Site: brandenburg
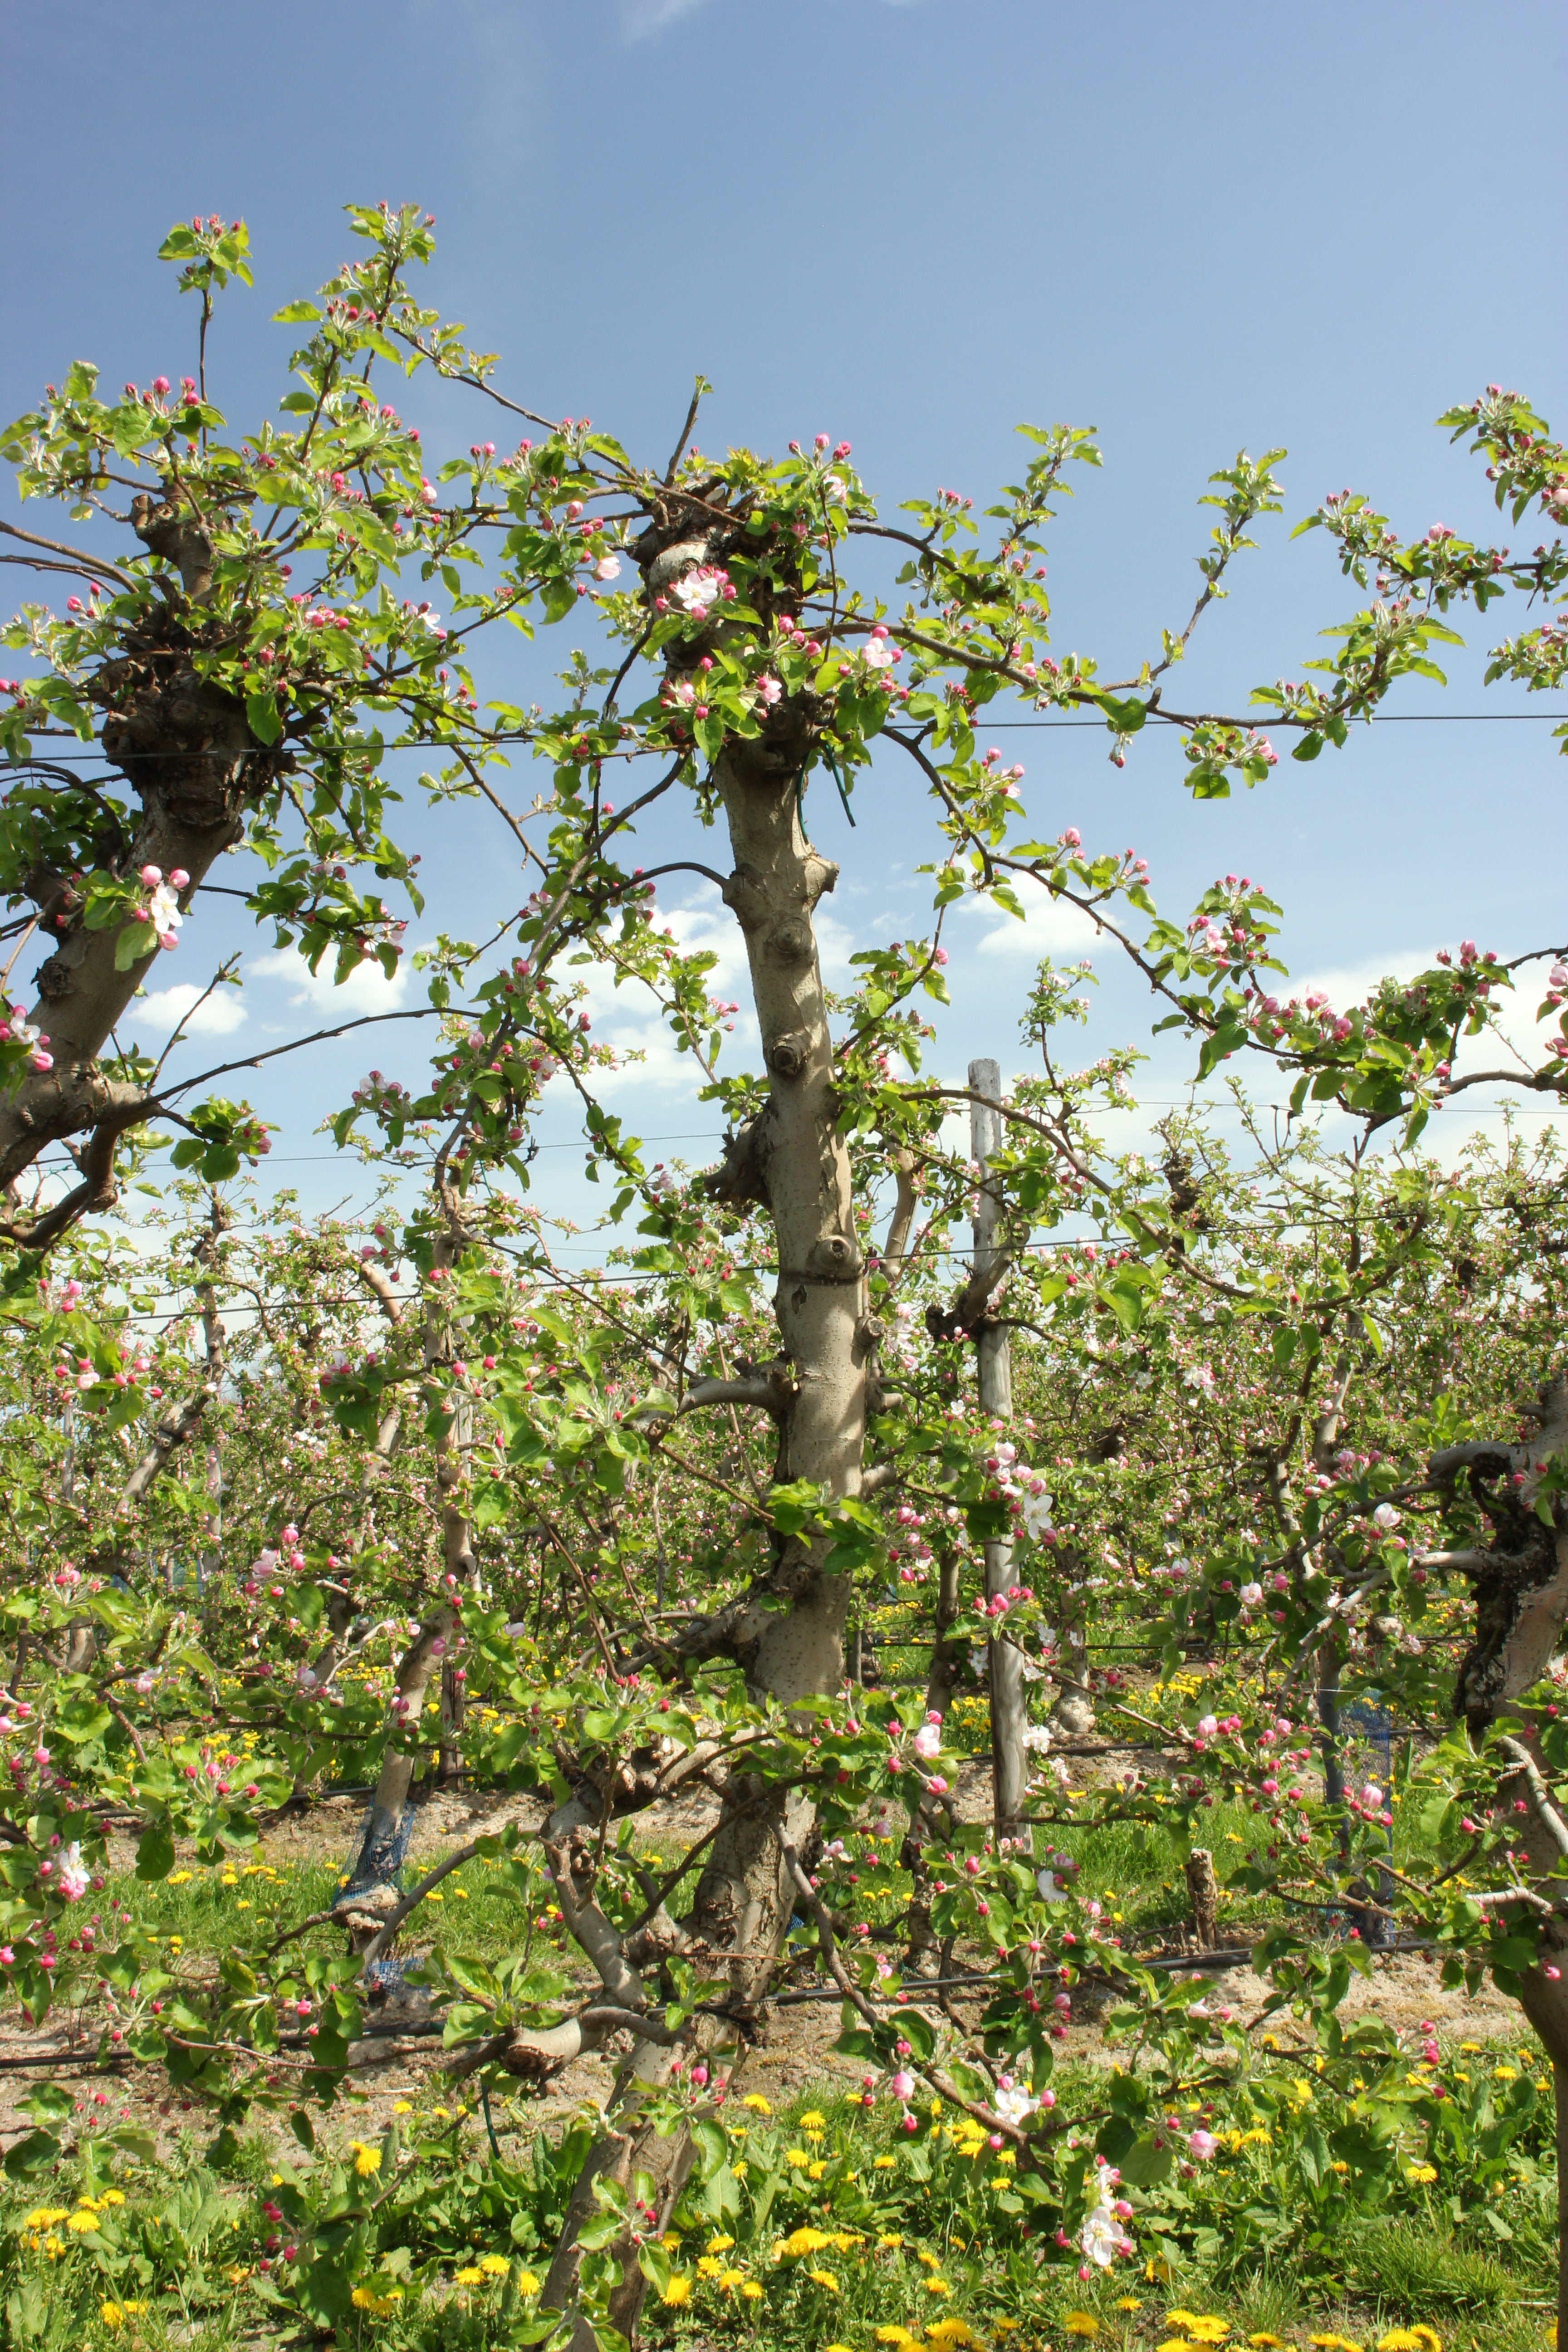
Growth stage (BBCH 57): Inflorescence emergence